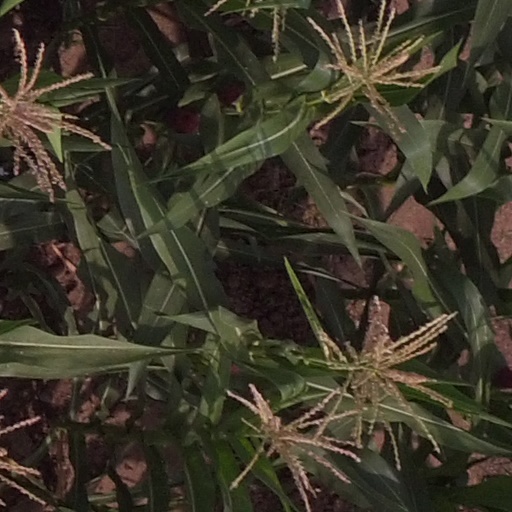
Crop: maize; corn